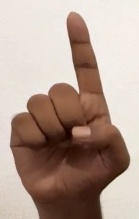
ASL sign: D